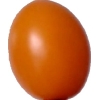
Label: tomato_cherry_orange